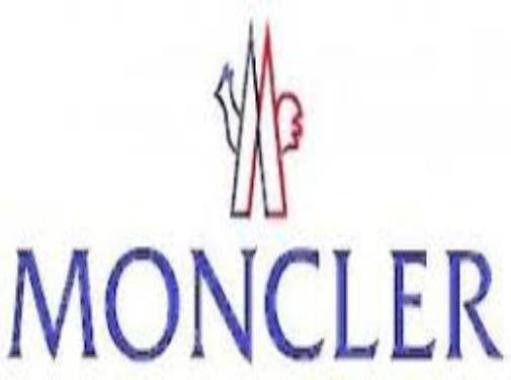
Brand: moncler-2
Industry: Clothes